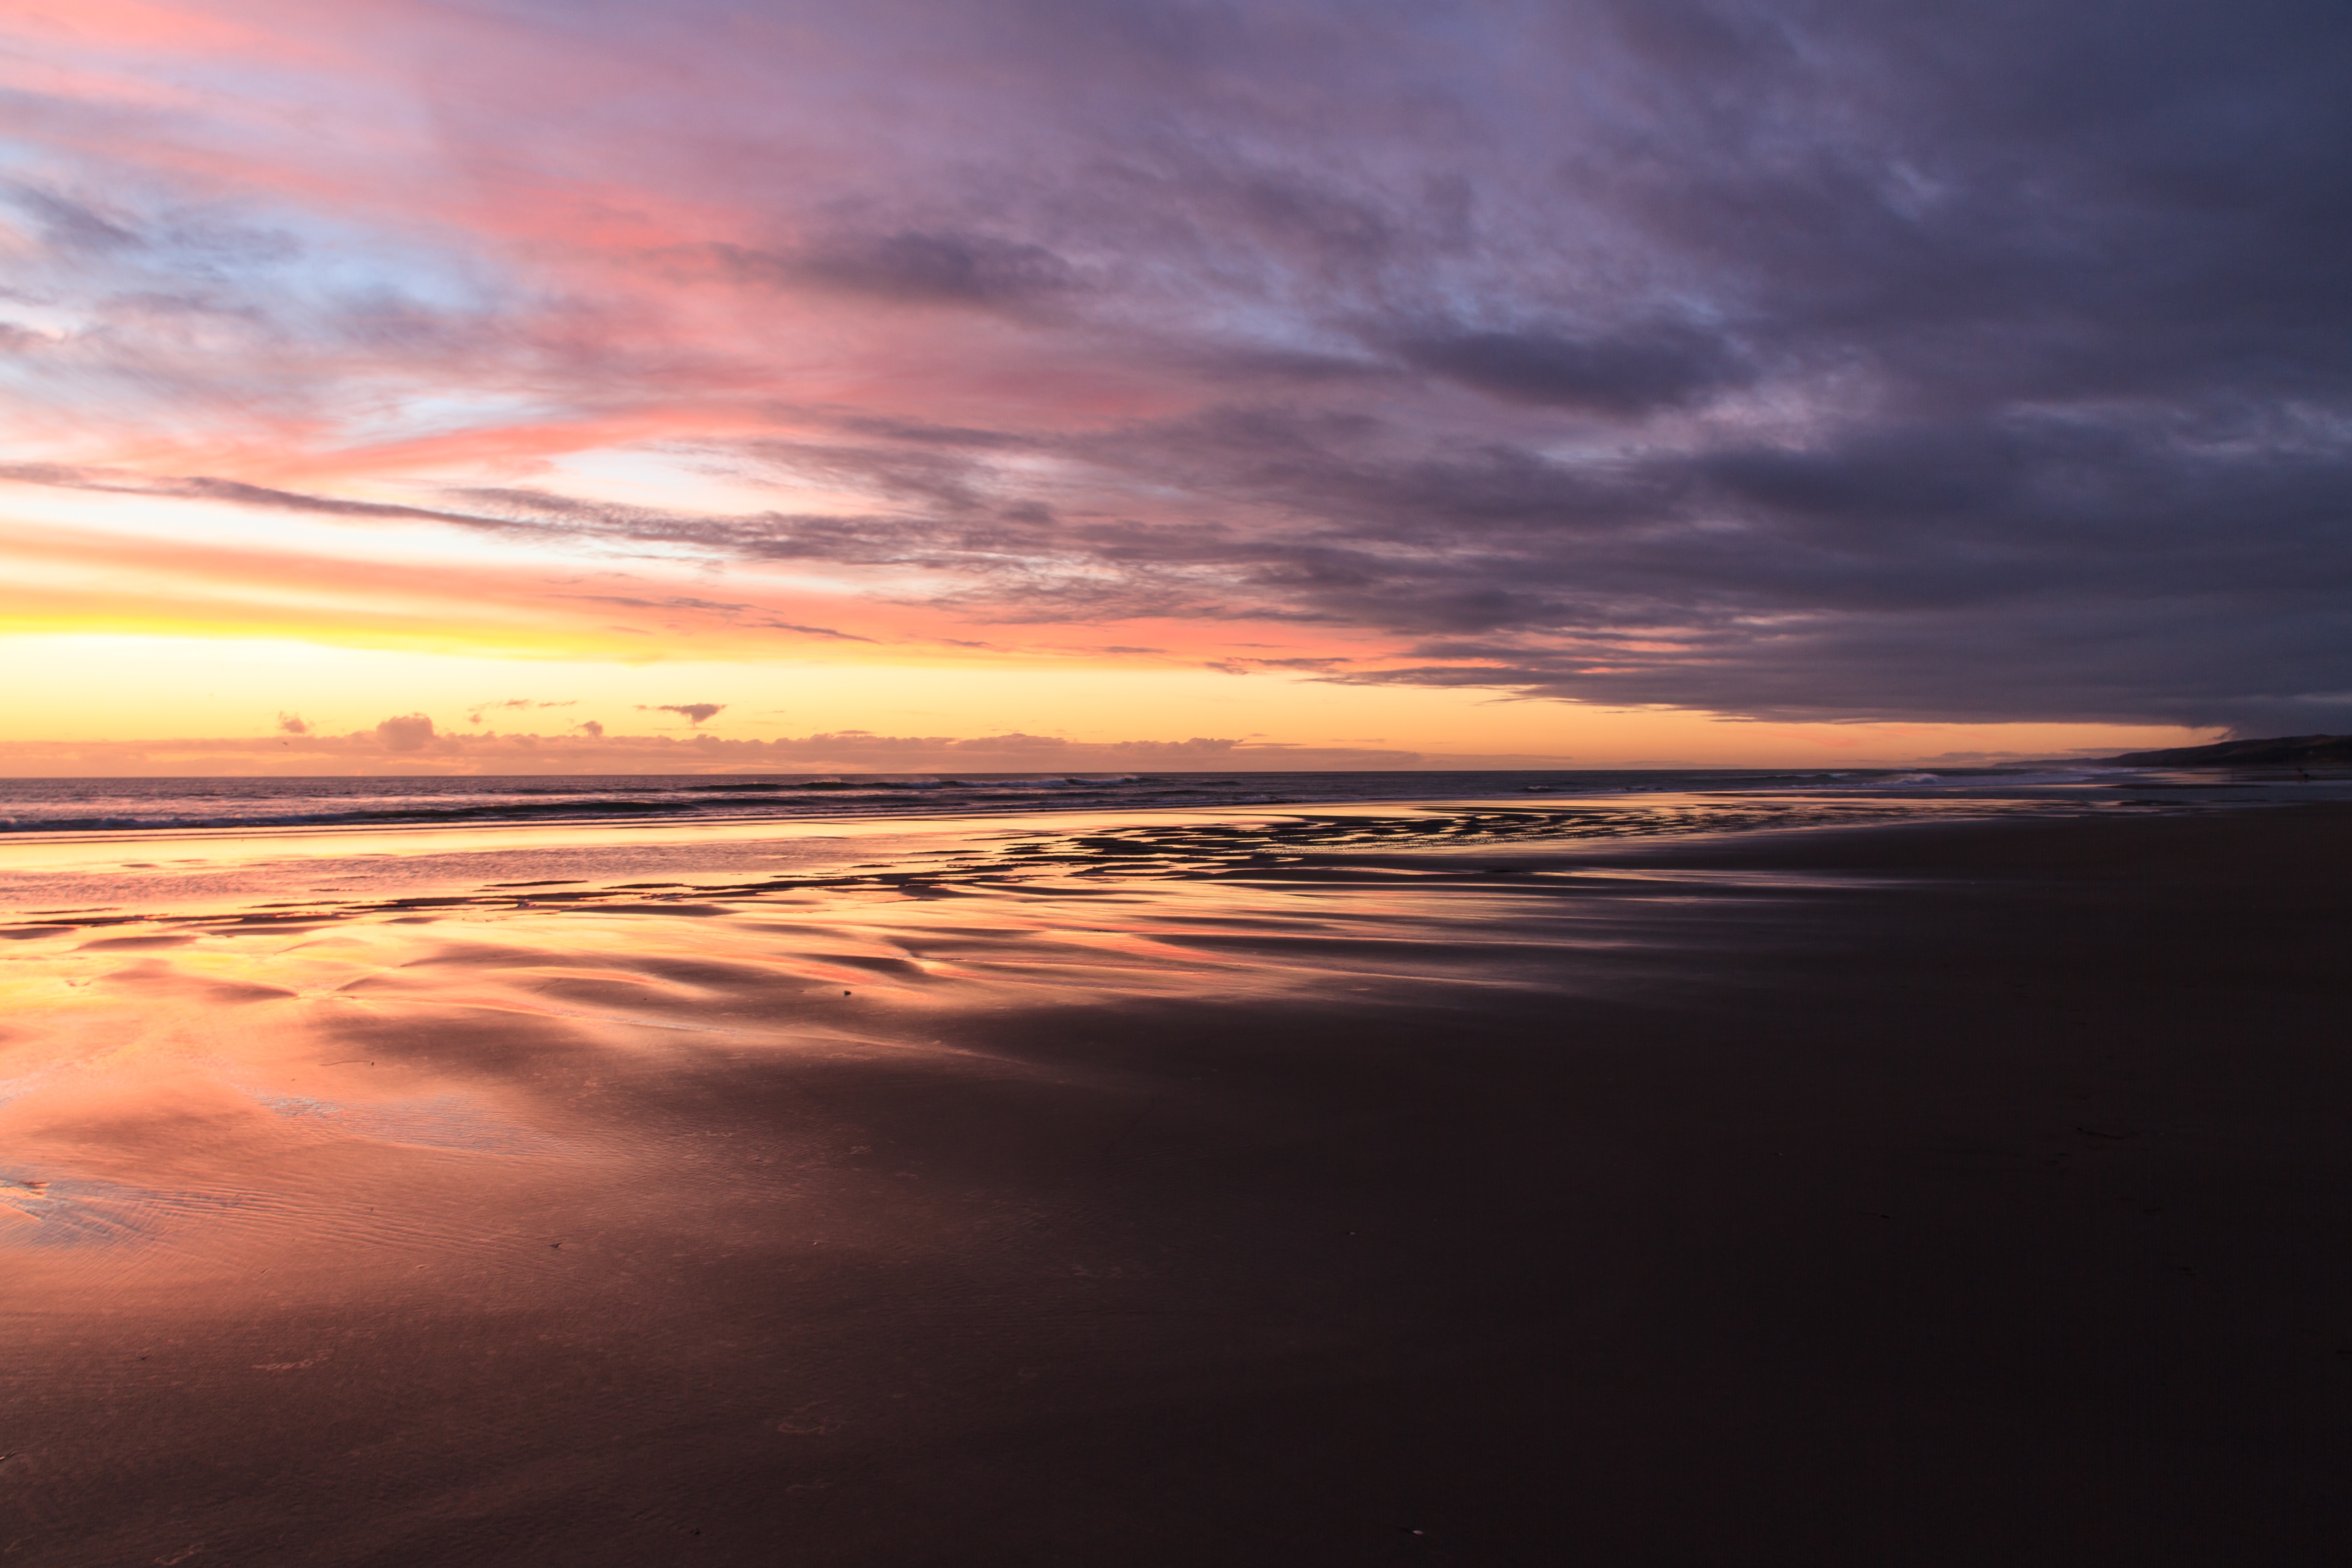
beach, sea, coast, sand, ocean, horizon, cloud, sky, sun, sunrise, sunset, sunlight, morning, shore, wave, dawn, atmosphere, dusk, evening, body of water, afterglow, wind wave